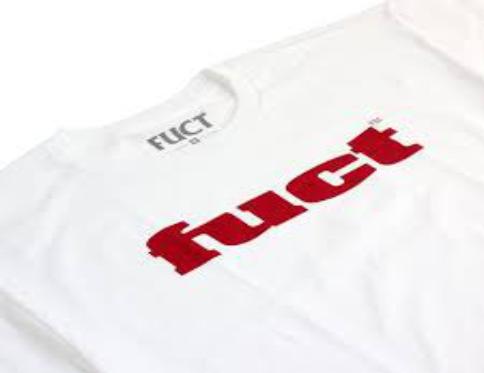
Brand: FUCT
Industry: Clothes